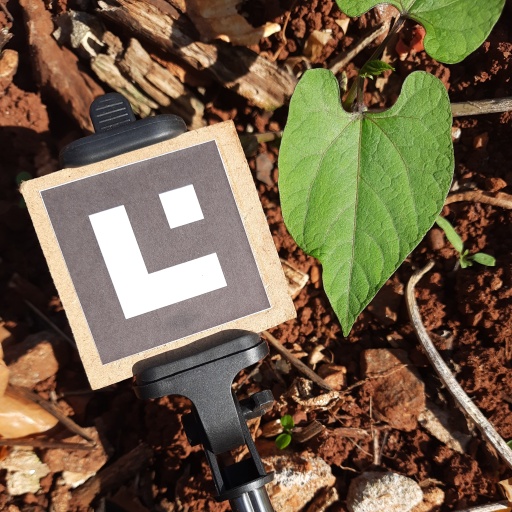
Observations: wavy surface, no eating holes, under sunlight